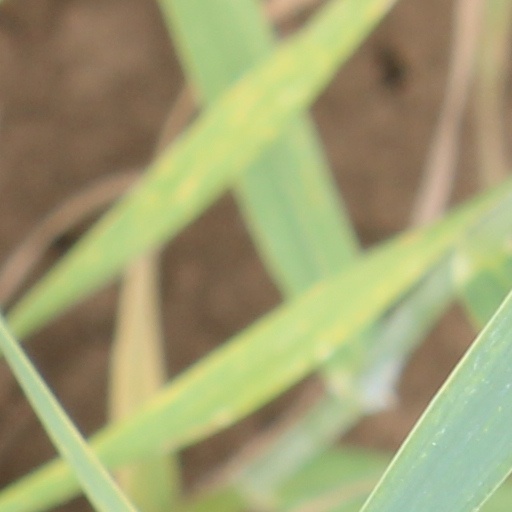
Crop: wheat